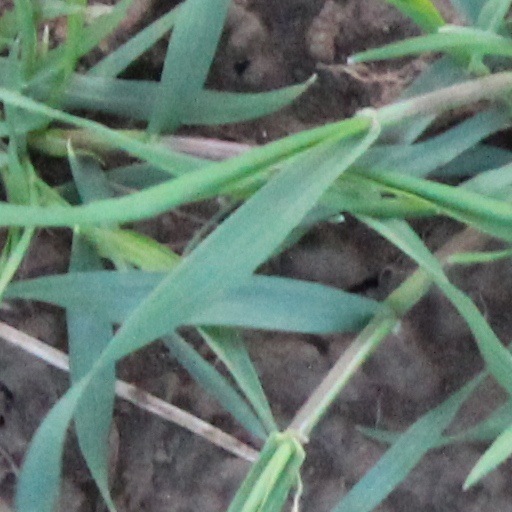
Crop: wheat